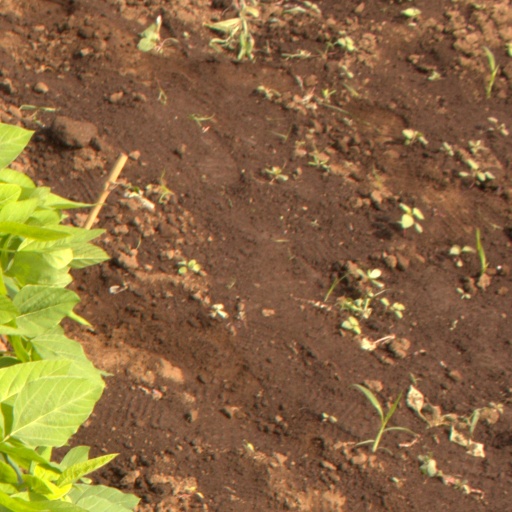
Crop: soybean